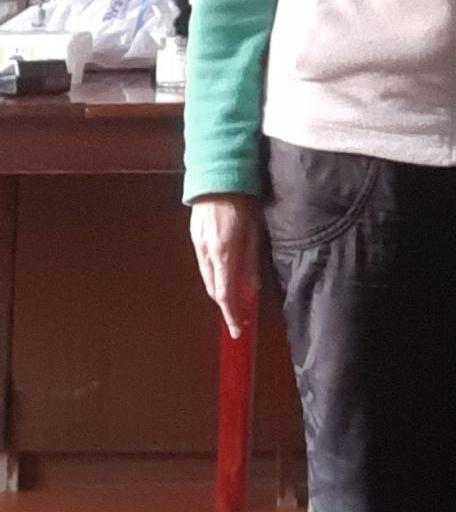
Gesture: no_gesture